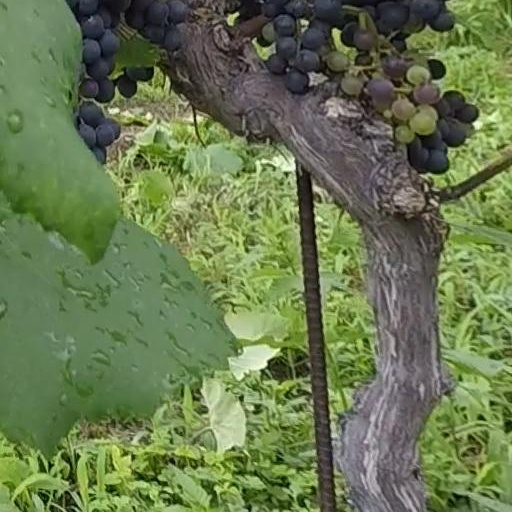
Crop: grape